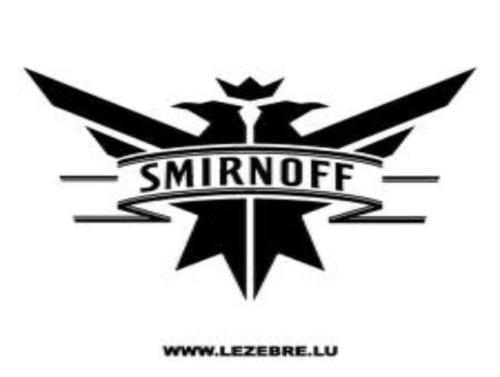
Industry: Food